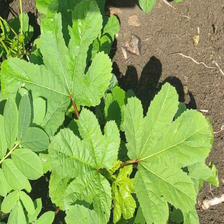
Weed species: Little_Mallow(Malva parviflora)